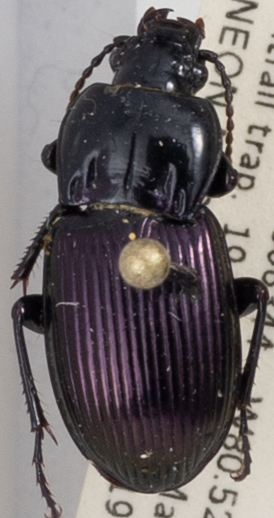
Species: Myas cyanescens
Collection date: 2018-06-19
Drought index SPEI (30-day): -0.54
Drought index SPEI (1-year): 0.32
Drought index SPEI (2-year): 0.63